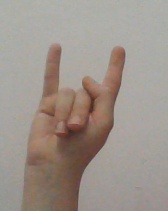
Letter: la